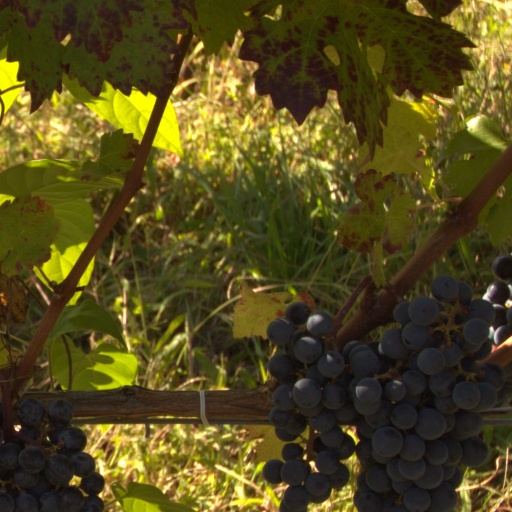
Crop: grape